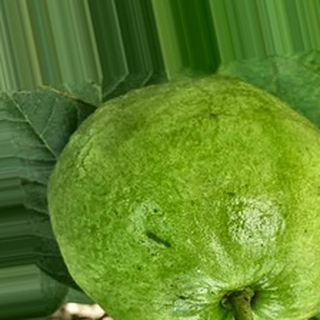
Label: healthy_guava